2021 Russian Cup final

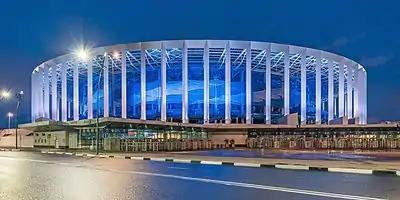
Evening view of Nizhny Novgorod Stadium

The 2021 Russian Cup Final was the 29th Russian Cup Final, the final match of the 2020–21 Russian Cup. It was played at Nizhny Novgorod Stadium in Nizhny Novgorod, Russia, on 12 May 2021, contested by FC Lokomotiv Moscow and Krylia Sovetov Samara. Lokomotiv won the match 3–1. It was the second occasion in a row in which a second-tier FNL club qualified for the final. Same as was the case in the previous final with Khimki, by the time the final was played, the FNL team already secured promotion into the Russian Premier League.